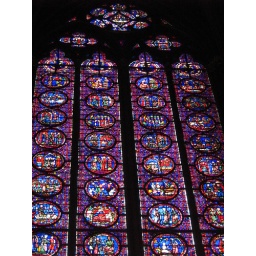
Stained glass window in Sainte-Chapelle, Paris